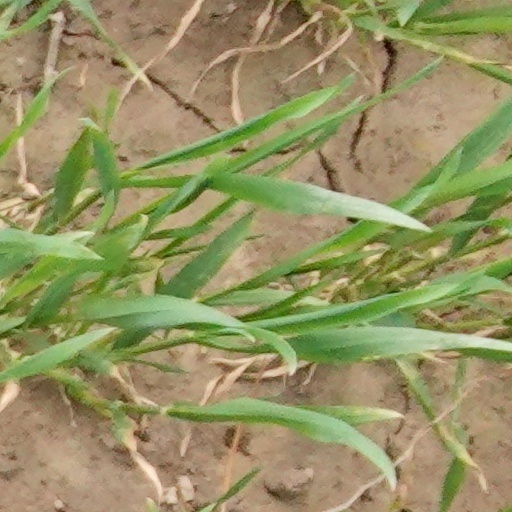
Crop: wheat